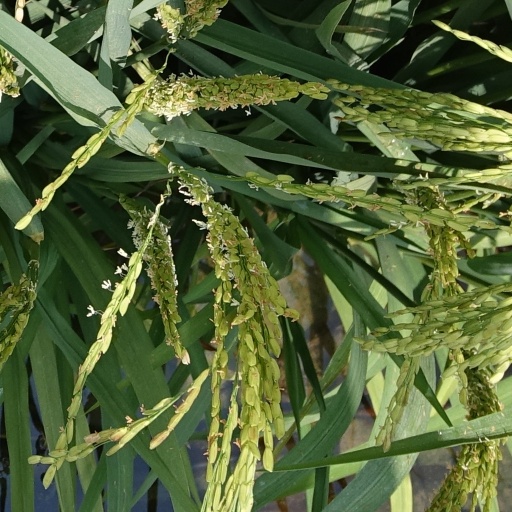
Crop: rice